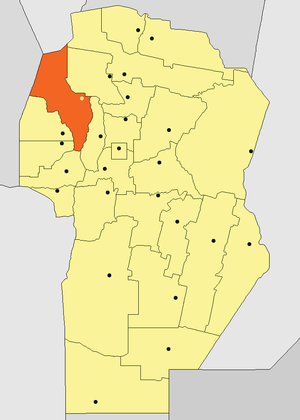
Cruz del Eje est une ville de la province de province de Córdoba, en Argentine, et le chef-lieu du département de Cruz del Eje.